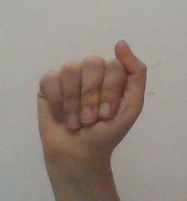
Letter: saad